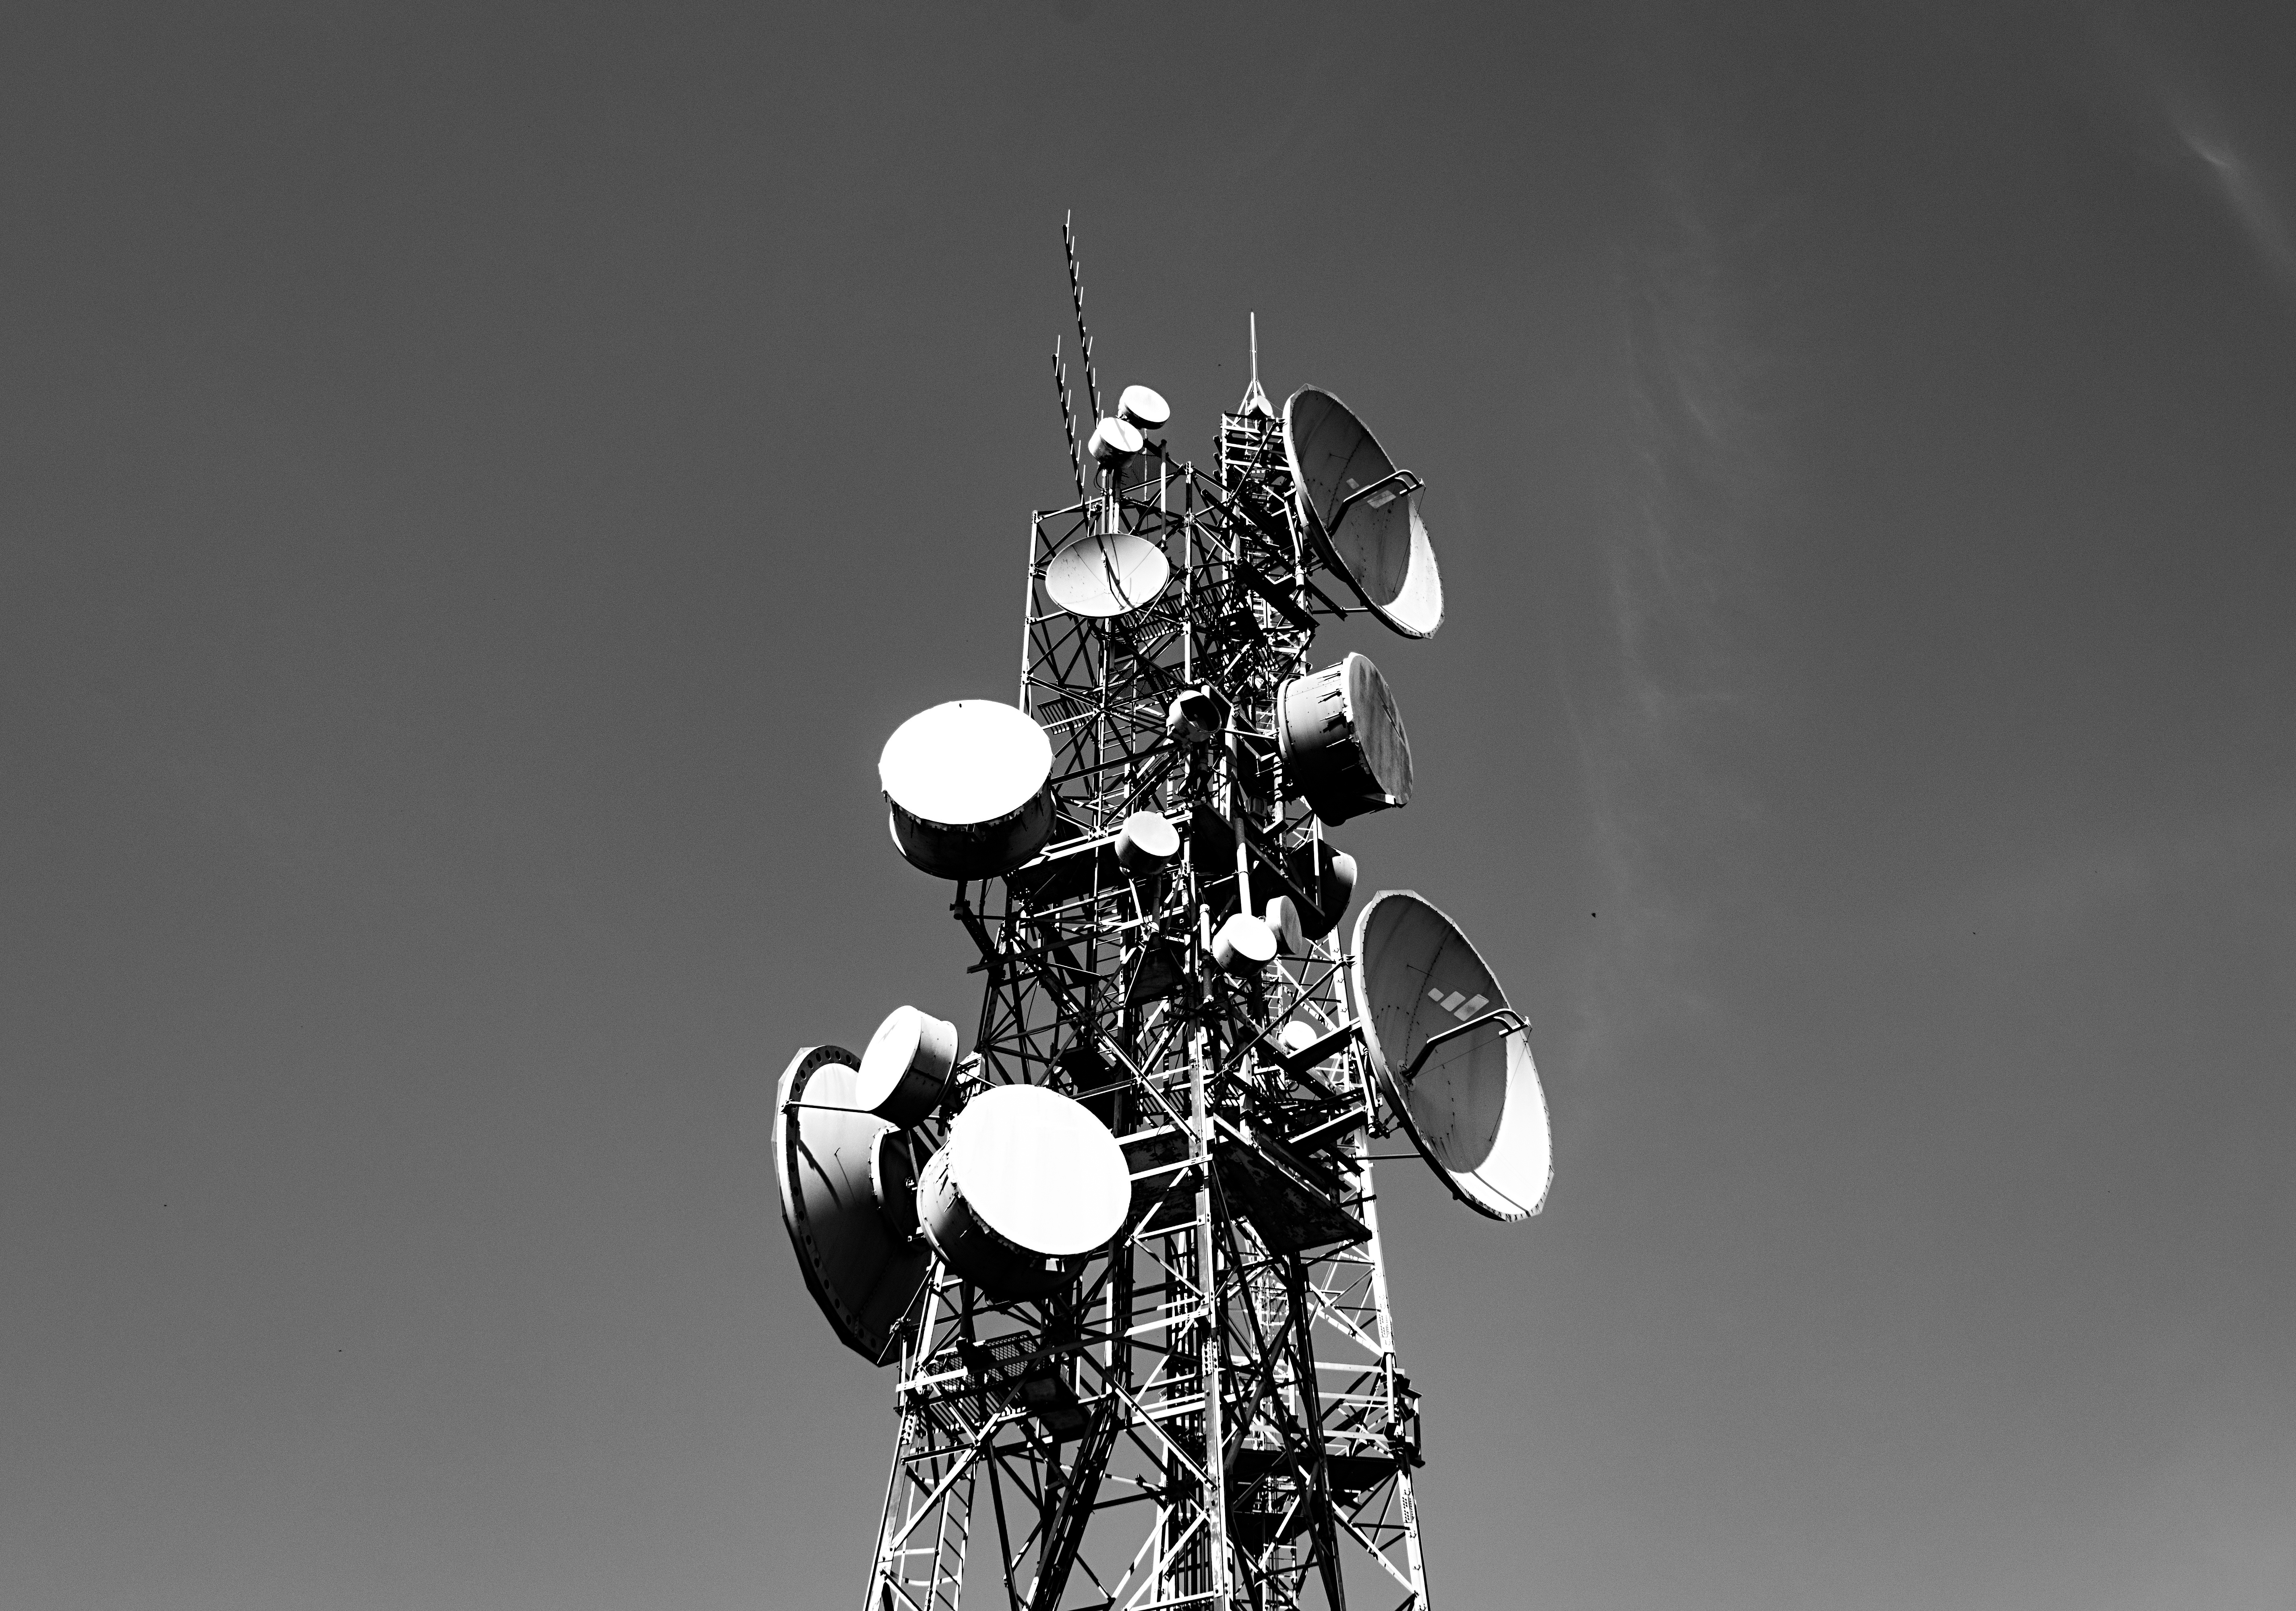
light, black and white, sky, white, photography, interior, tower, black, monochrome, lighting, illustration, light fixture, wallpaper, macro photography, monochrome photography, computer wallpaper, morro reuter